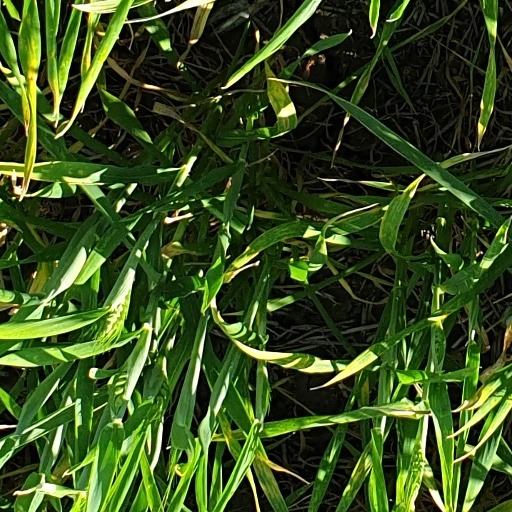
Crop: wheat